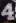
Number: 4